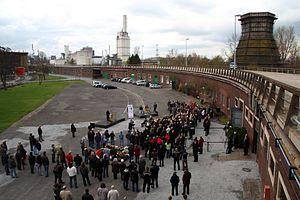
Cérémonie commémorative à l'ancien camp de concentration de Drütte en 2010. Ce Kommando de Neuengamme, installé près de Salzgitter au sud de Brunswick travaillait pour les usines H. Göring à la production d’obus et de bombes. Il faisait travailler, en tout, près de 3 000 détenus
Le camp de concentration de Salzgitter-Drütte était une annexe de celui de Neuengamme.